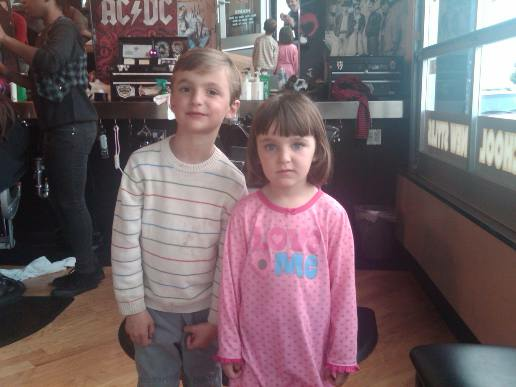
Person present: Yes